KNX

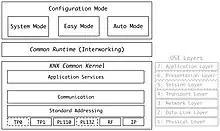
The KNX Model

Central to the KNX architecture concepts are datapoints (inputs, outputs, parameters, and diagnostic data) which represent process and control variables in the system. The standardised containers for these datapoints are group objects and interface object properties. The communication system offers a reduced instruction set to read and write datapoint values. Datapoints have to conform to standardised datapoint types, themselves grouped into functional blocks. These functional blocks and datapoint types are related to applications fields, but some of them are of general use (such as date and time). Datapoints may be accessed through unicast or multicast mechanisms.